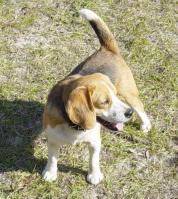
Label: dog